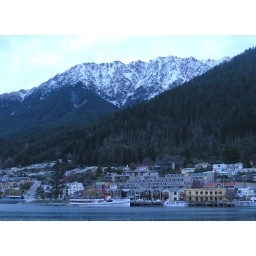
Early morning blue on the mountains over Queenstown, New Zealand.